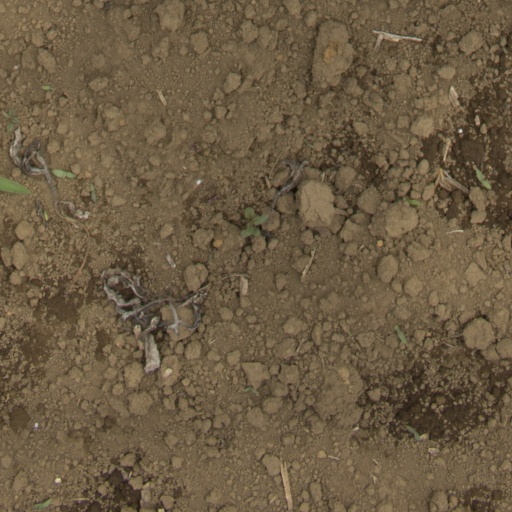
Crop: Jerusalem artichoke